P. B. Illangasinghe

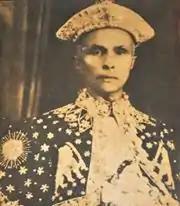

Punchi Banda Elangasinha, Rate Mahatmaya (6 April 1888 – 22 September 1960) was a Sri Lankan notary public, traditional eye doctor, astrologist and musicologist. Best known for writing the anthems of Dharmaraja College, Hillwood College, and Rahula College as well as the first national anthem of Sri Lanka (then Ceylon), “Sri Lanka Matha Pala Yasa Mahima Jaya Jaya” in collaboration with Lionel Edirisinghe